Genoplesium fimbriatum

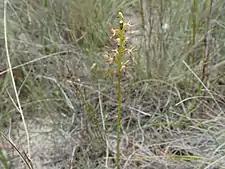
"Genoplesium fimbriatum" habit

"Genoplesium fimbriatum" is a terrestrial, perennial, deciduous, herb with an underground tuber and a single thin leaf long with the free part long. Between five and thirty lemon-scented flowers are crowded along a flowering stem tall. The flowers are green to brownish-green with red stripes and are long, wide. As with others in the genus, the flowers are inverted so that the labellum is above the column rather than below it. The dorsal sepal is egg-shaped, long, wide with red stripes, a hairy edge and a sharp tip. The lateral sepals are linear to lance-shaped, long, wide, free from each other and spread widely apart. The petals are egg-shaped, pointed, about long and wide and striped with long hairs on the edge. The labellum is linear, long, wide with its red tip curled upwards and long pink to red hairs on its edge. The labellum quivers in the slightest breeze. Flowering occurs between December and May.